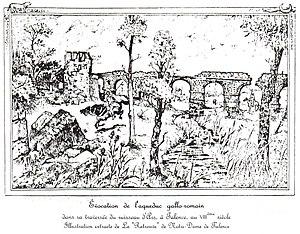
L'aqueduc gallo-romain alimentait bordeaux en eau provenant du ruisseau de l'Eau Blanche et suivait le tracé de la route de Toulouse actuelle
Le ruisseau d'Ars est une petite rivière non visible car canalisée pour maîtriser les inondations et collecter les eaux de ruissellement.